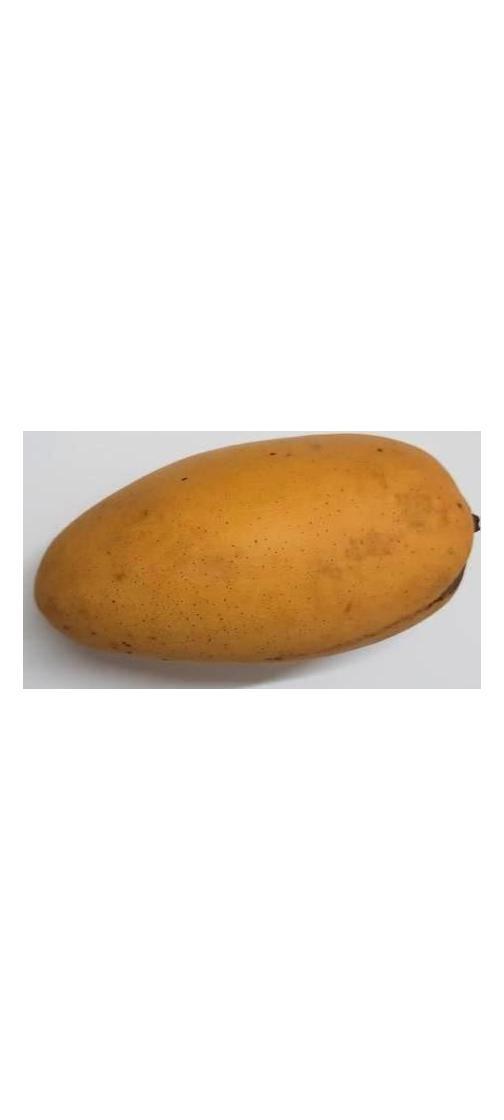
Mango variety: Katimon